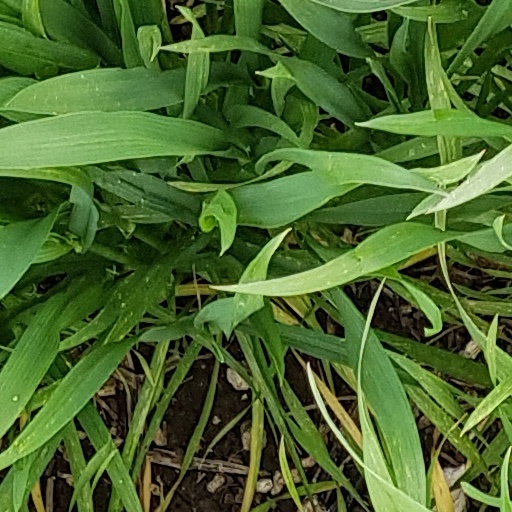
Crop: wheat